Bardon, Queensland

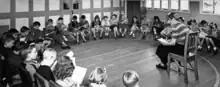
Reading class, Bardon Infants School, April 1951

Ithaca Creek State School opened on 28 September 1885 under headmaster Robert Berry. The school had been built with an expectation of 50 students, but by the end of 1885 had 188 students in a single classroom.